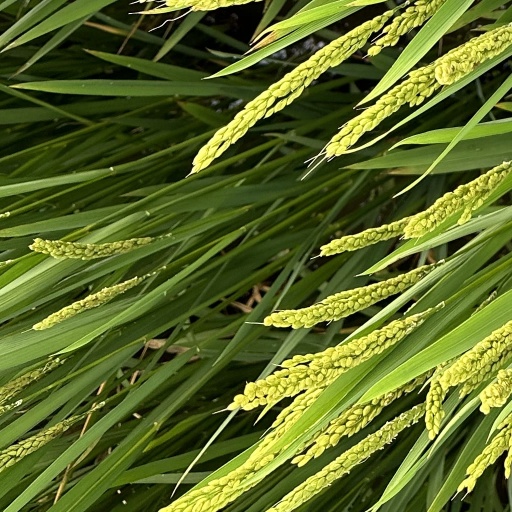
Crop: rice